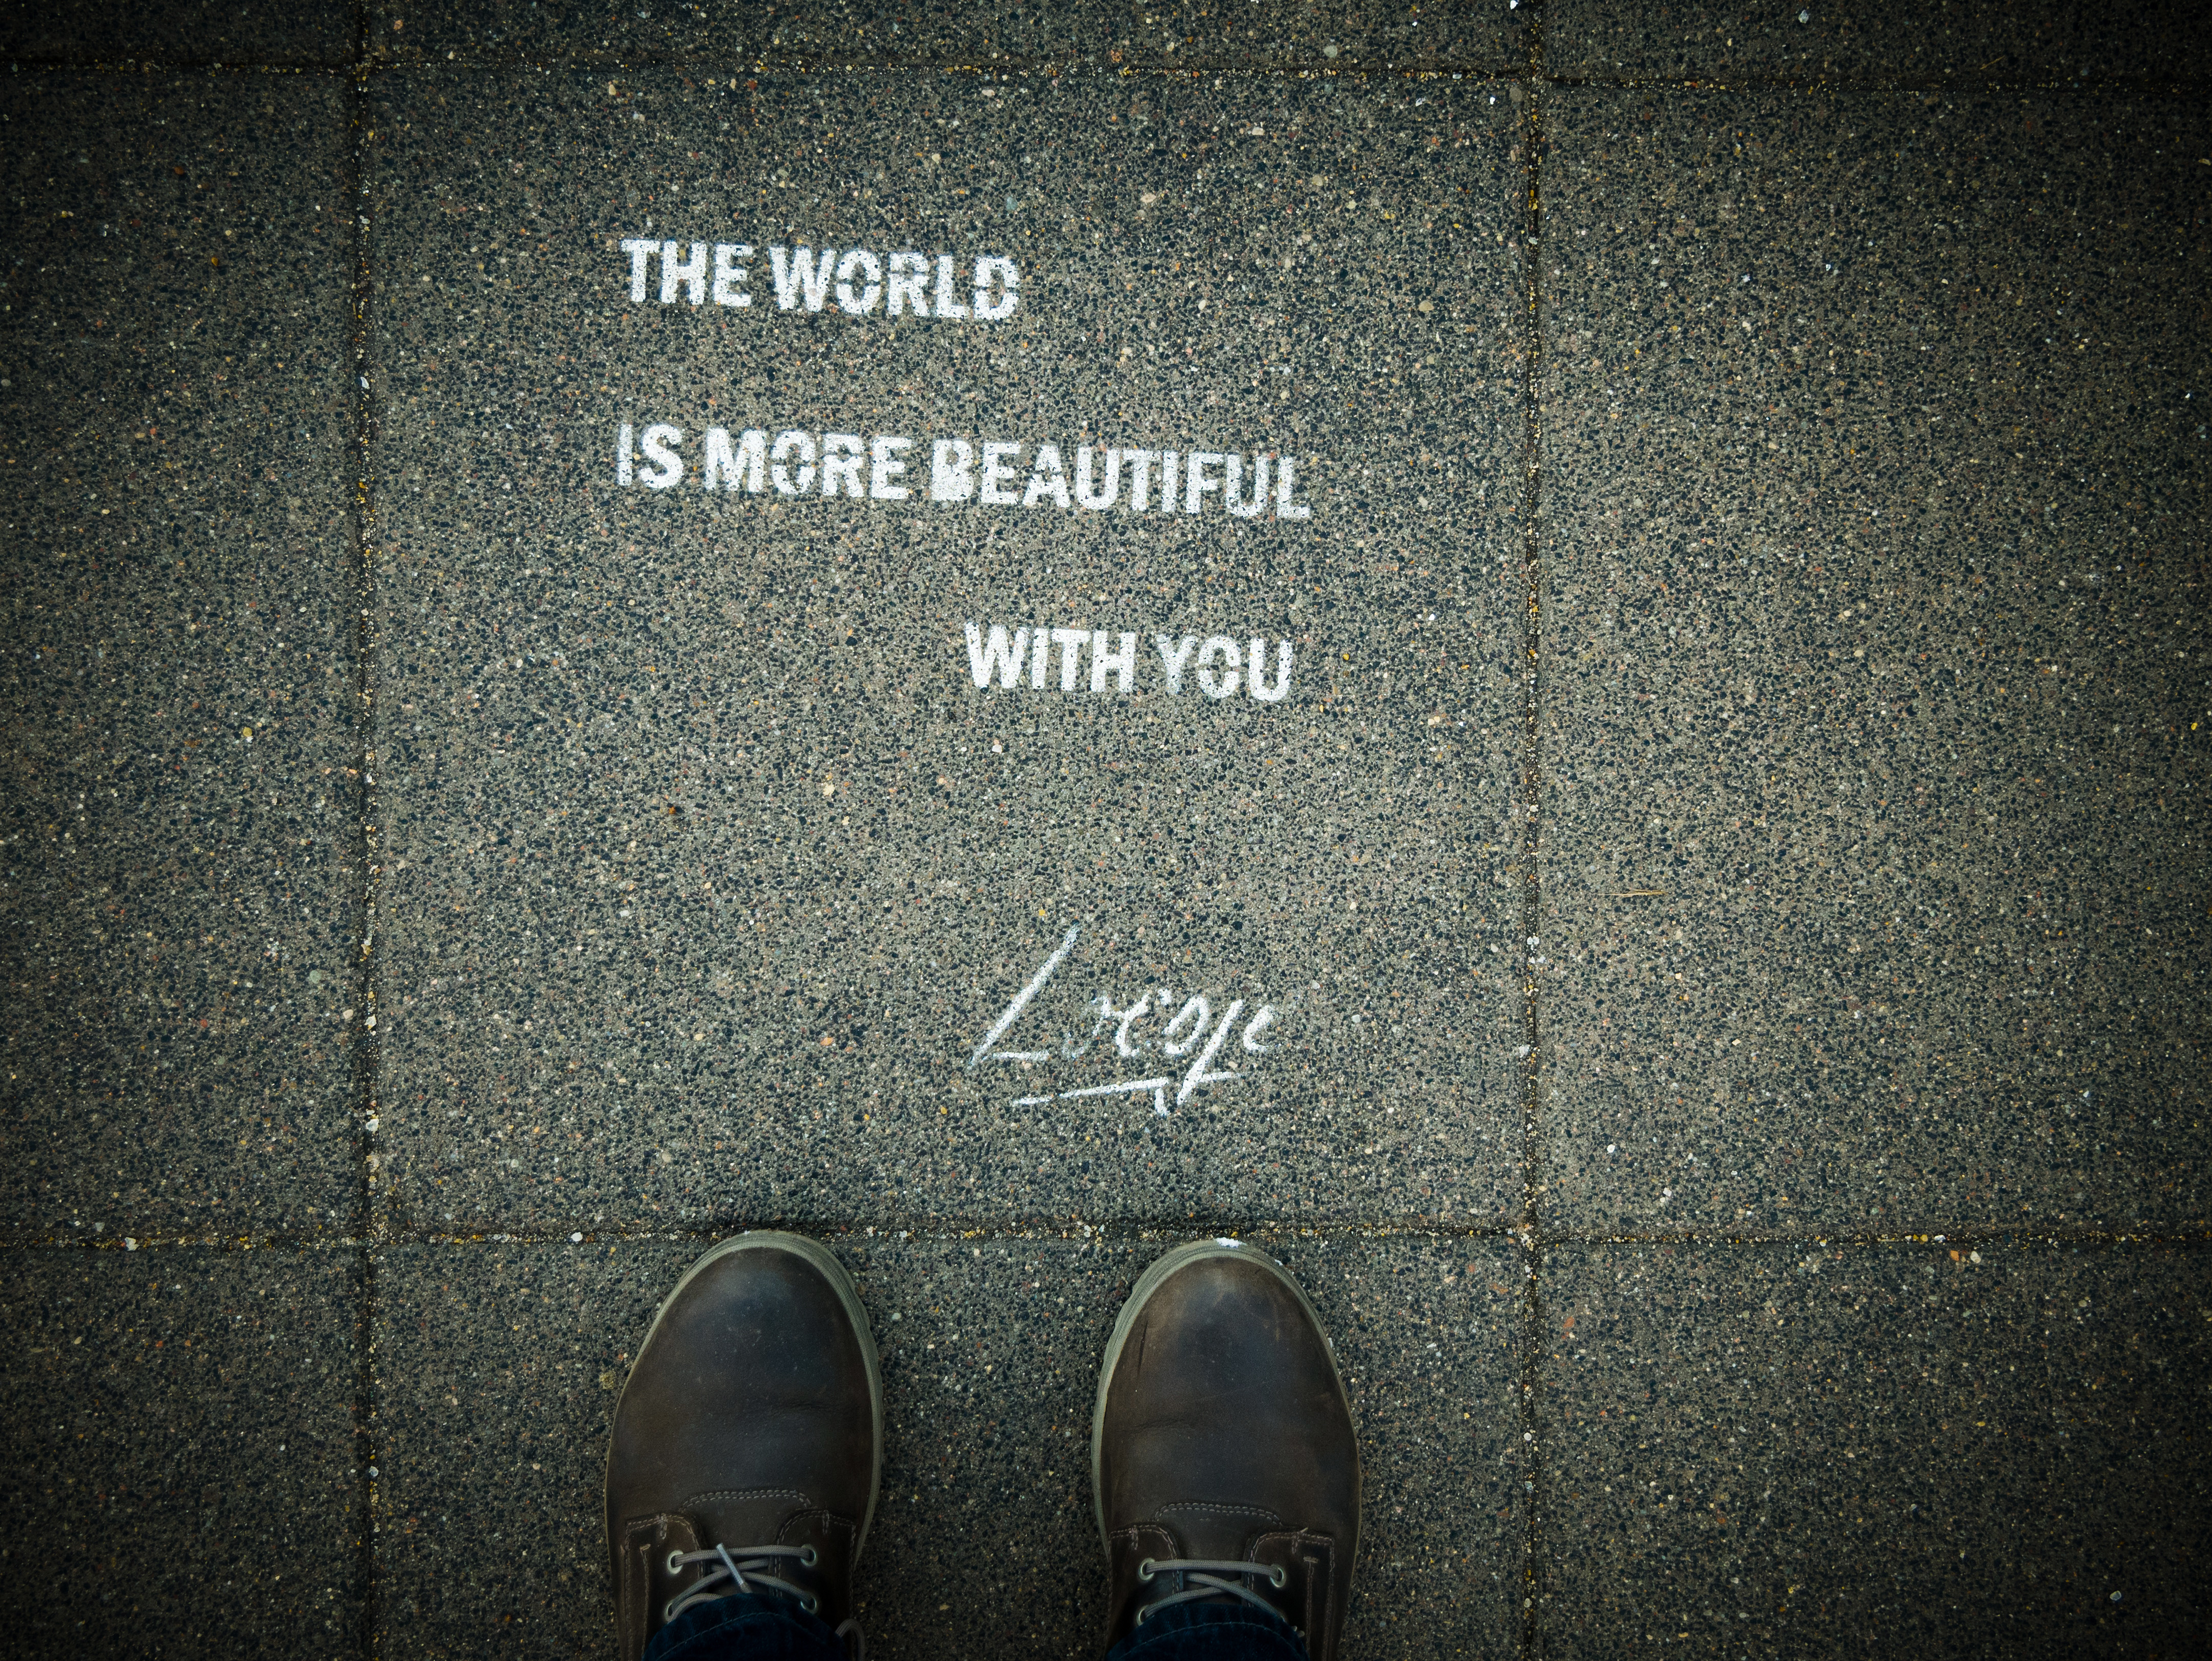
shoe, texture, number, gray, darkness, black, concrete, font, grey, text, shape, quote, screenshot, computer wallpaper